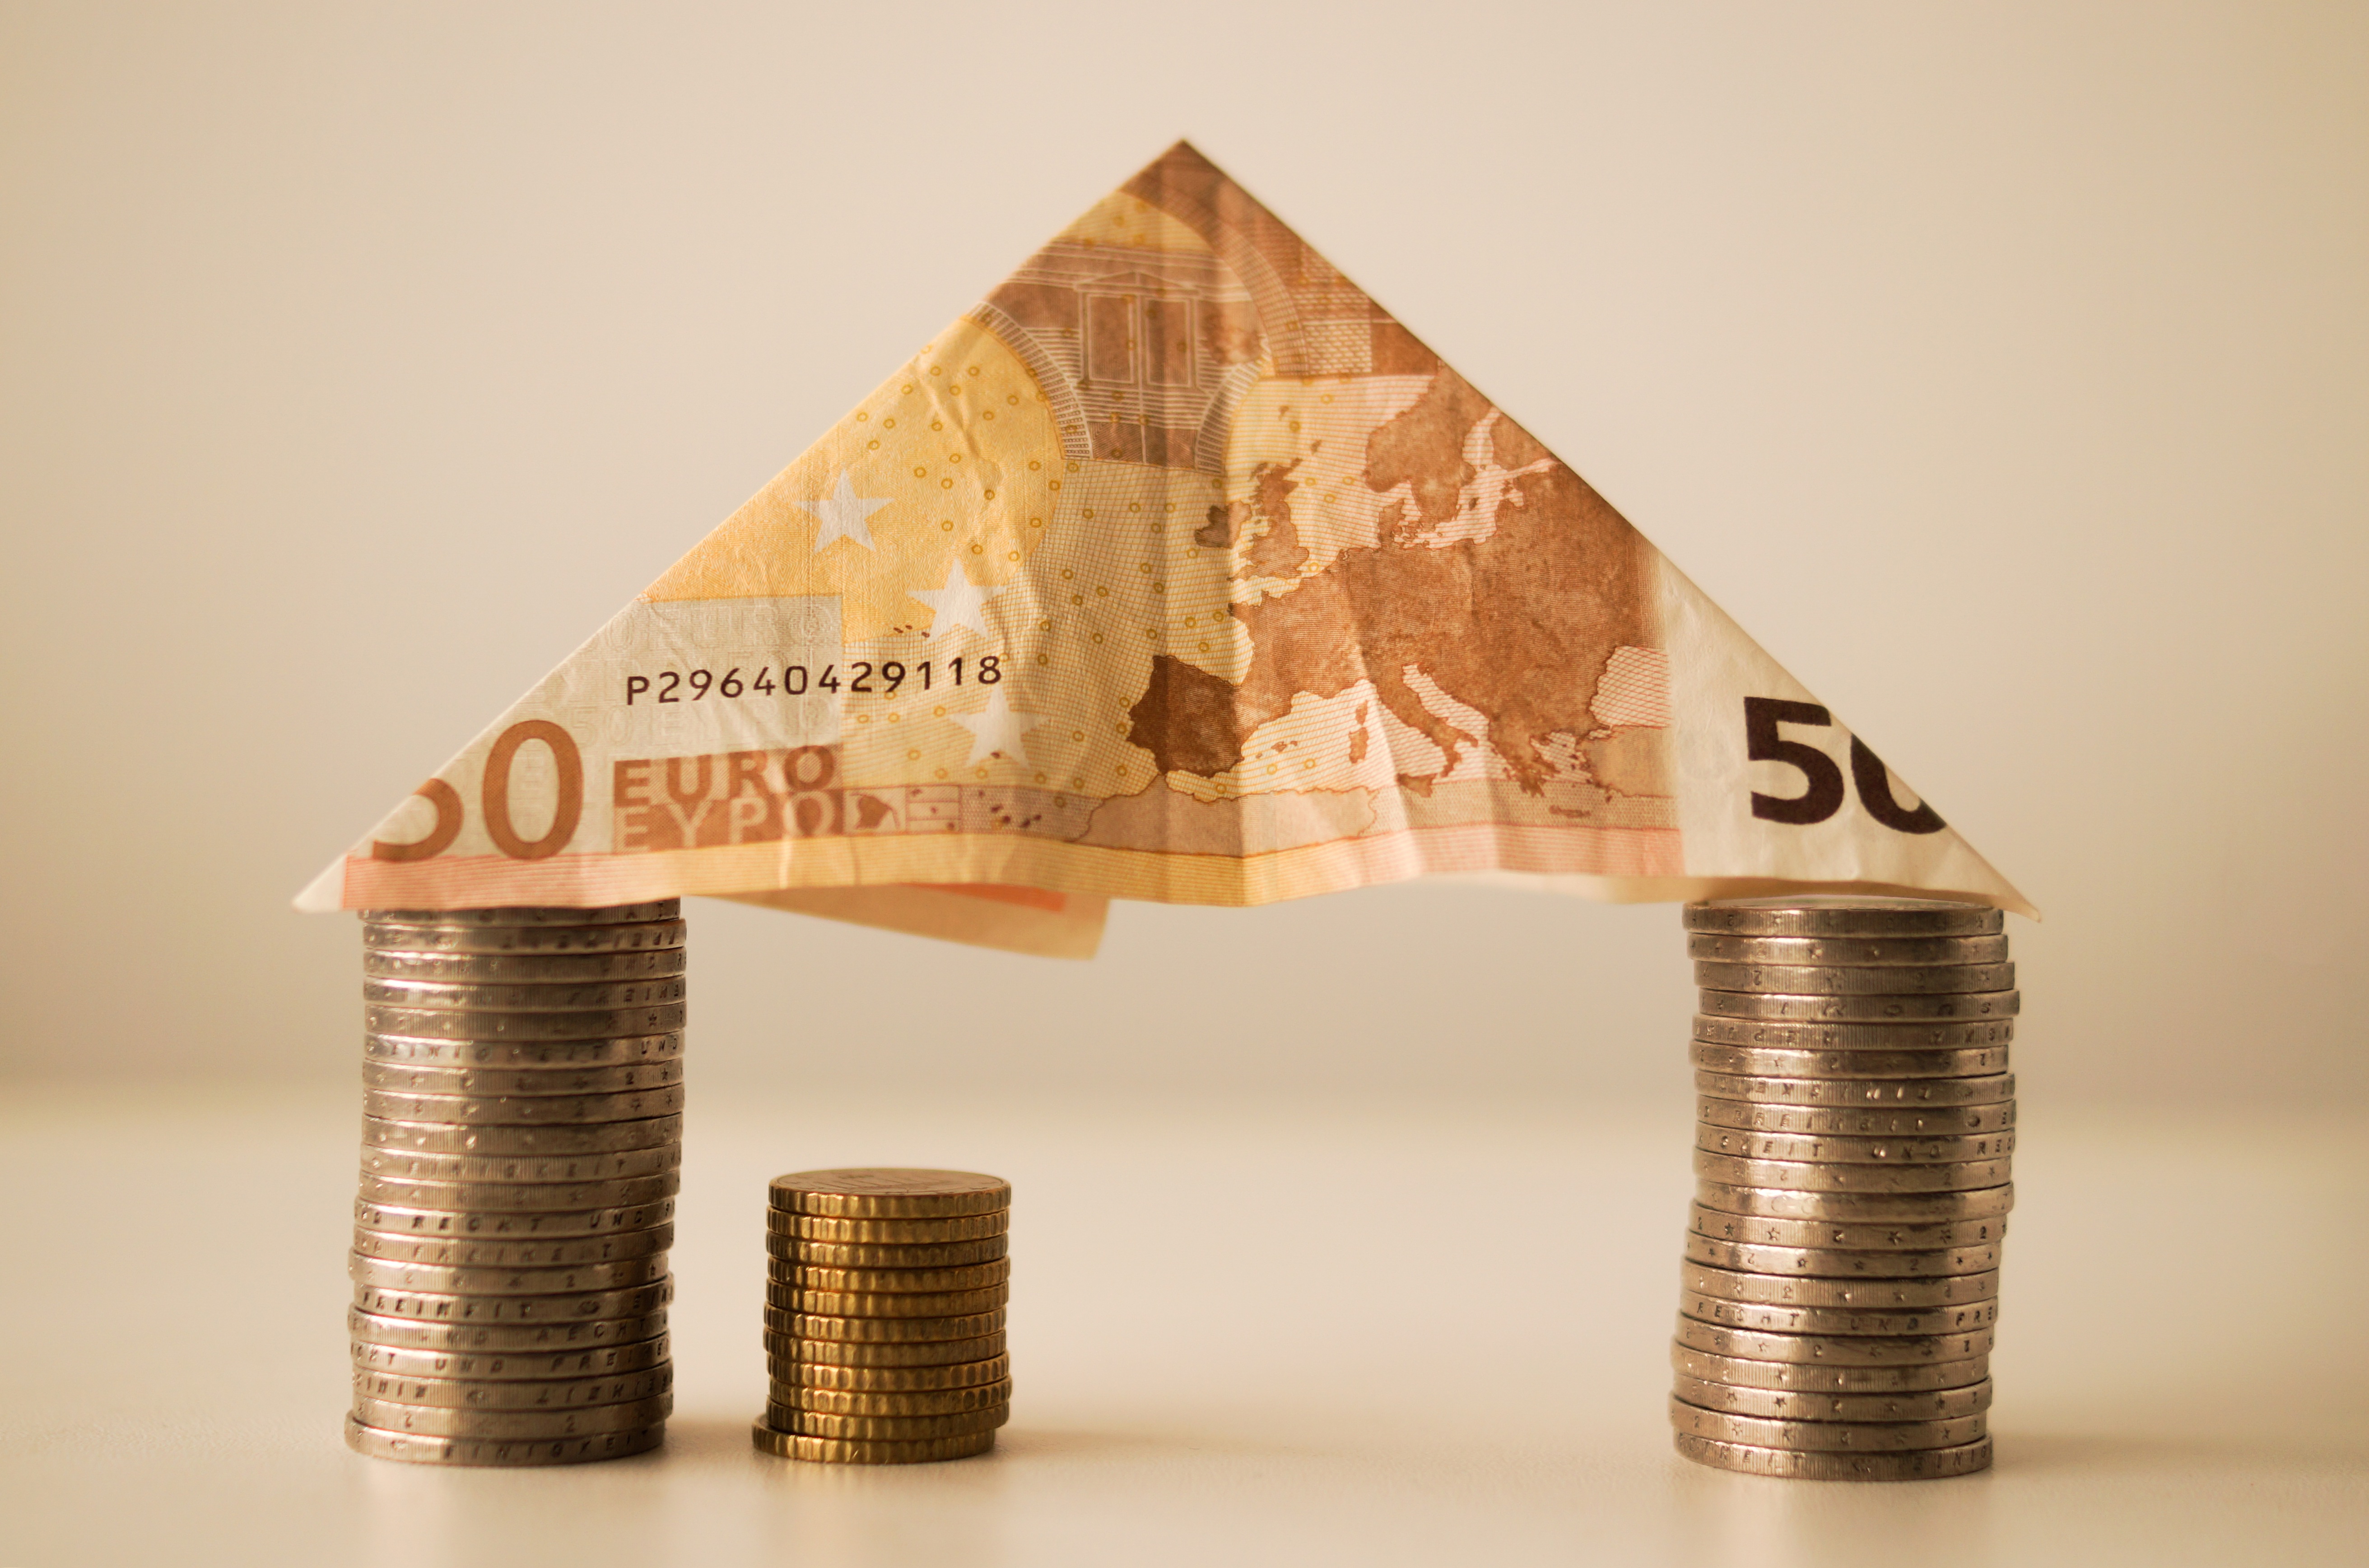
wood, house, sign, money, market, business, furniture, product, cash, art, bank, currency, coin, dollar, banking, bill, credit, shape, economy, payment, financial, finance, wealth, investment, exchange, save money, mortgage, loan, investment concept, saving money, finance background, money icons